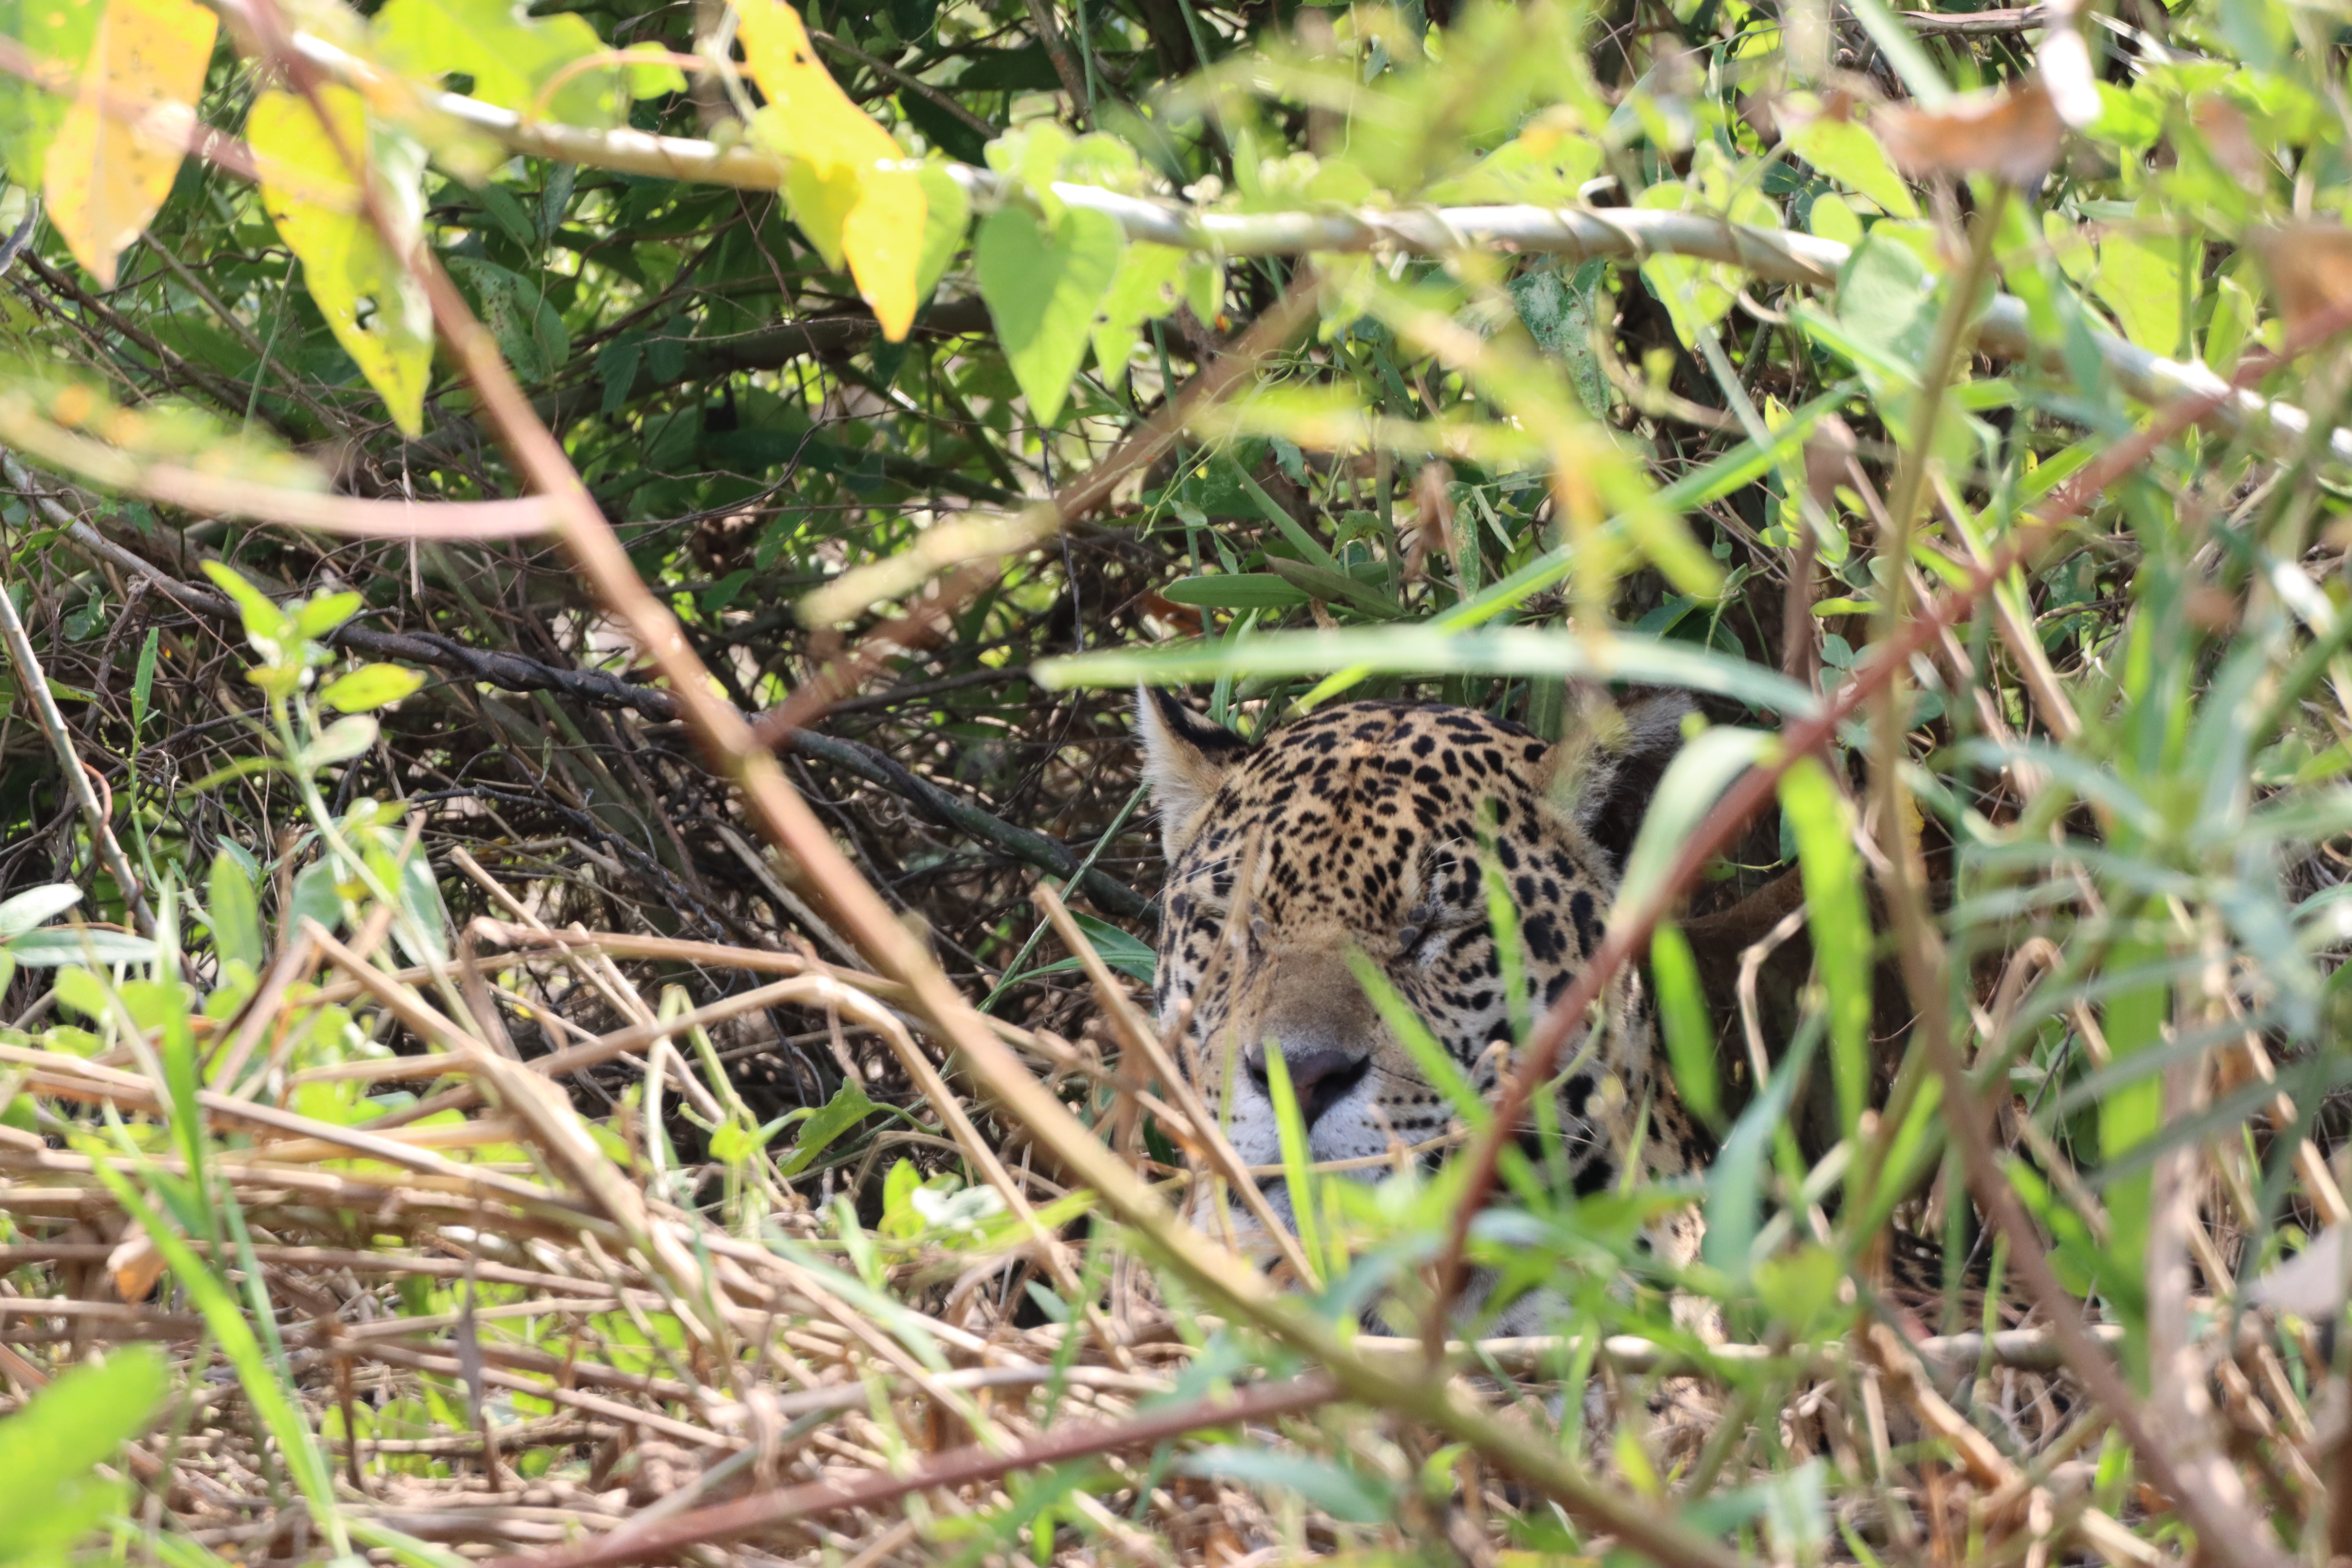
Jaguar: Kamaikua